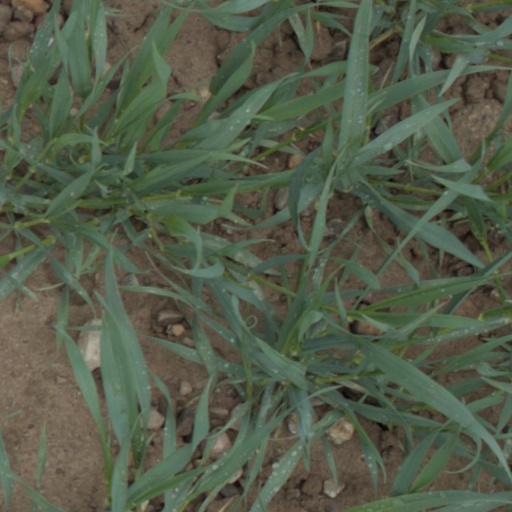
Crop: wheat